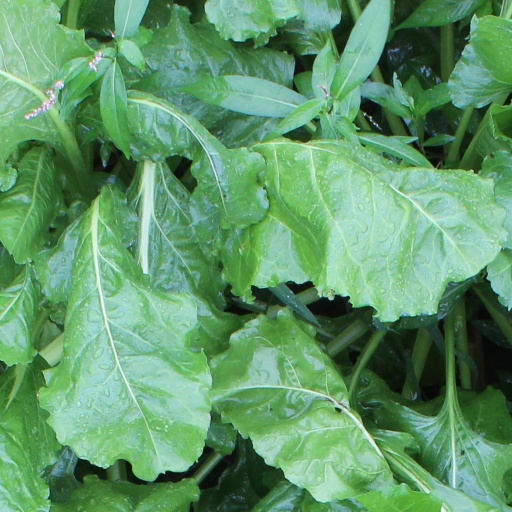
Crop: sugar beet